Furthur (bus)

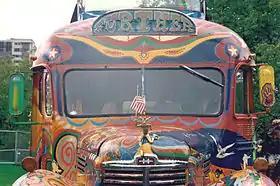
Front view of the second bus, acquired in 1990

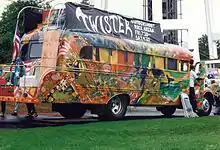
Right rear view of second bus

In 1990 Kesey created a second Further/Furthur, this one from a 1947 International Harvester bus. The second bus is labeled "Further" on the front and "Furthur" on the back. It is not called Furthur 2, and is not meant as a replica, although confusion between the two buses is intentional. The bus was created to coincide with the publication of Kesey's memoirs about the 1964 trip, entitled "The Further Inquiry".